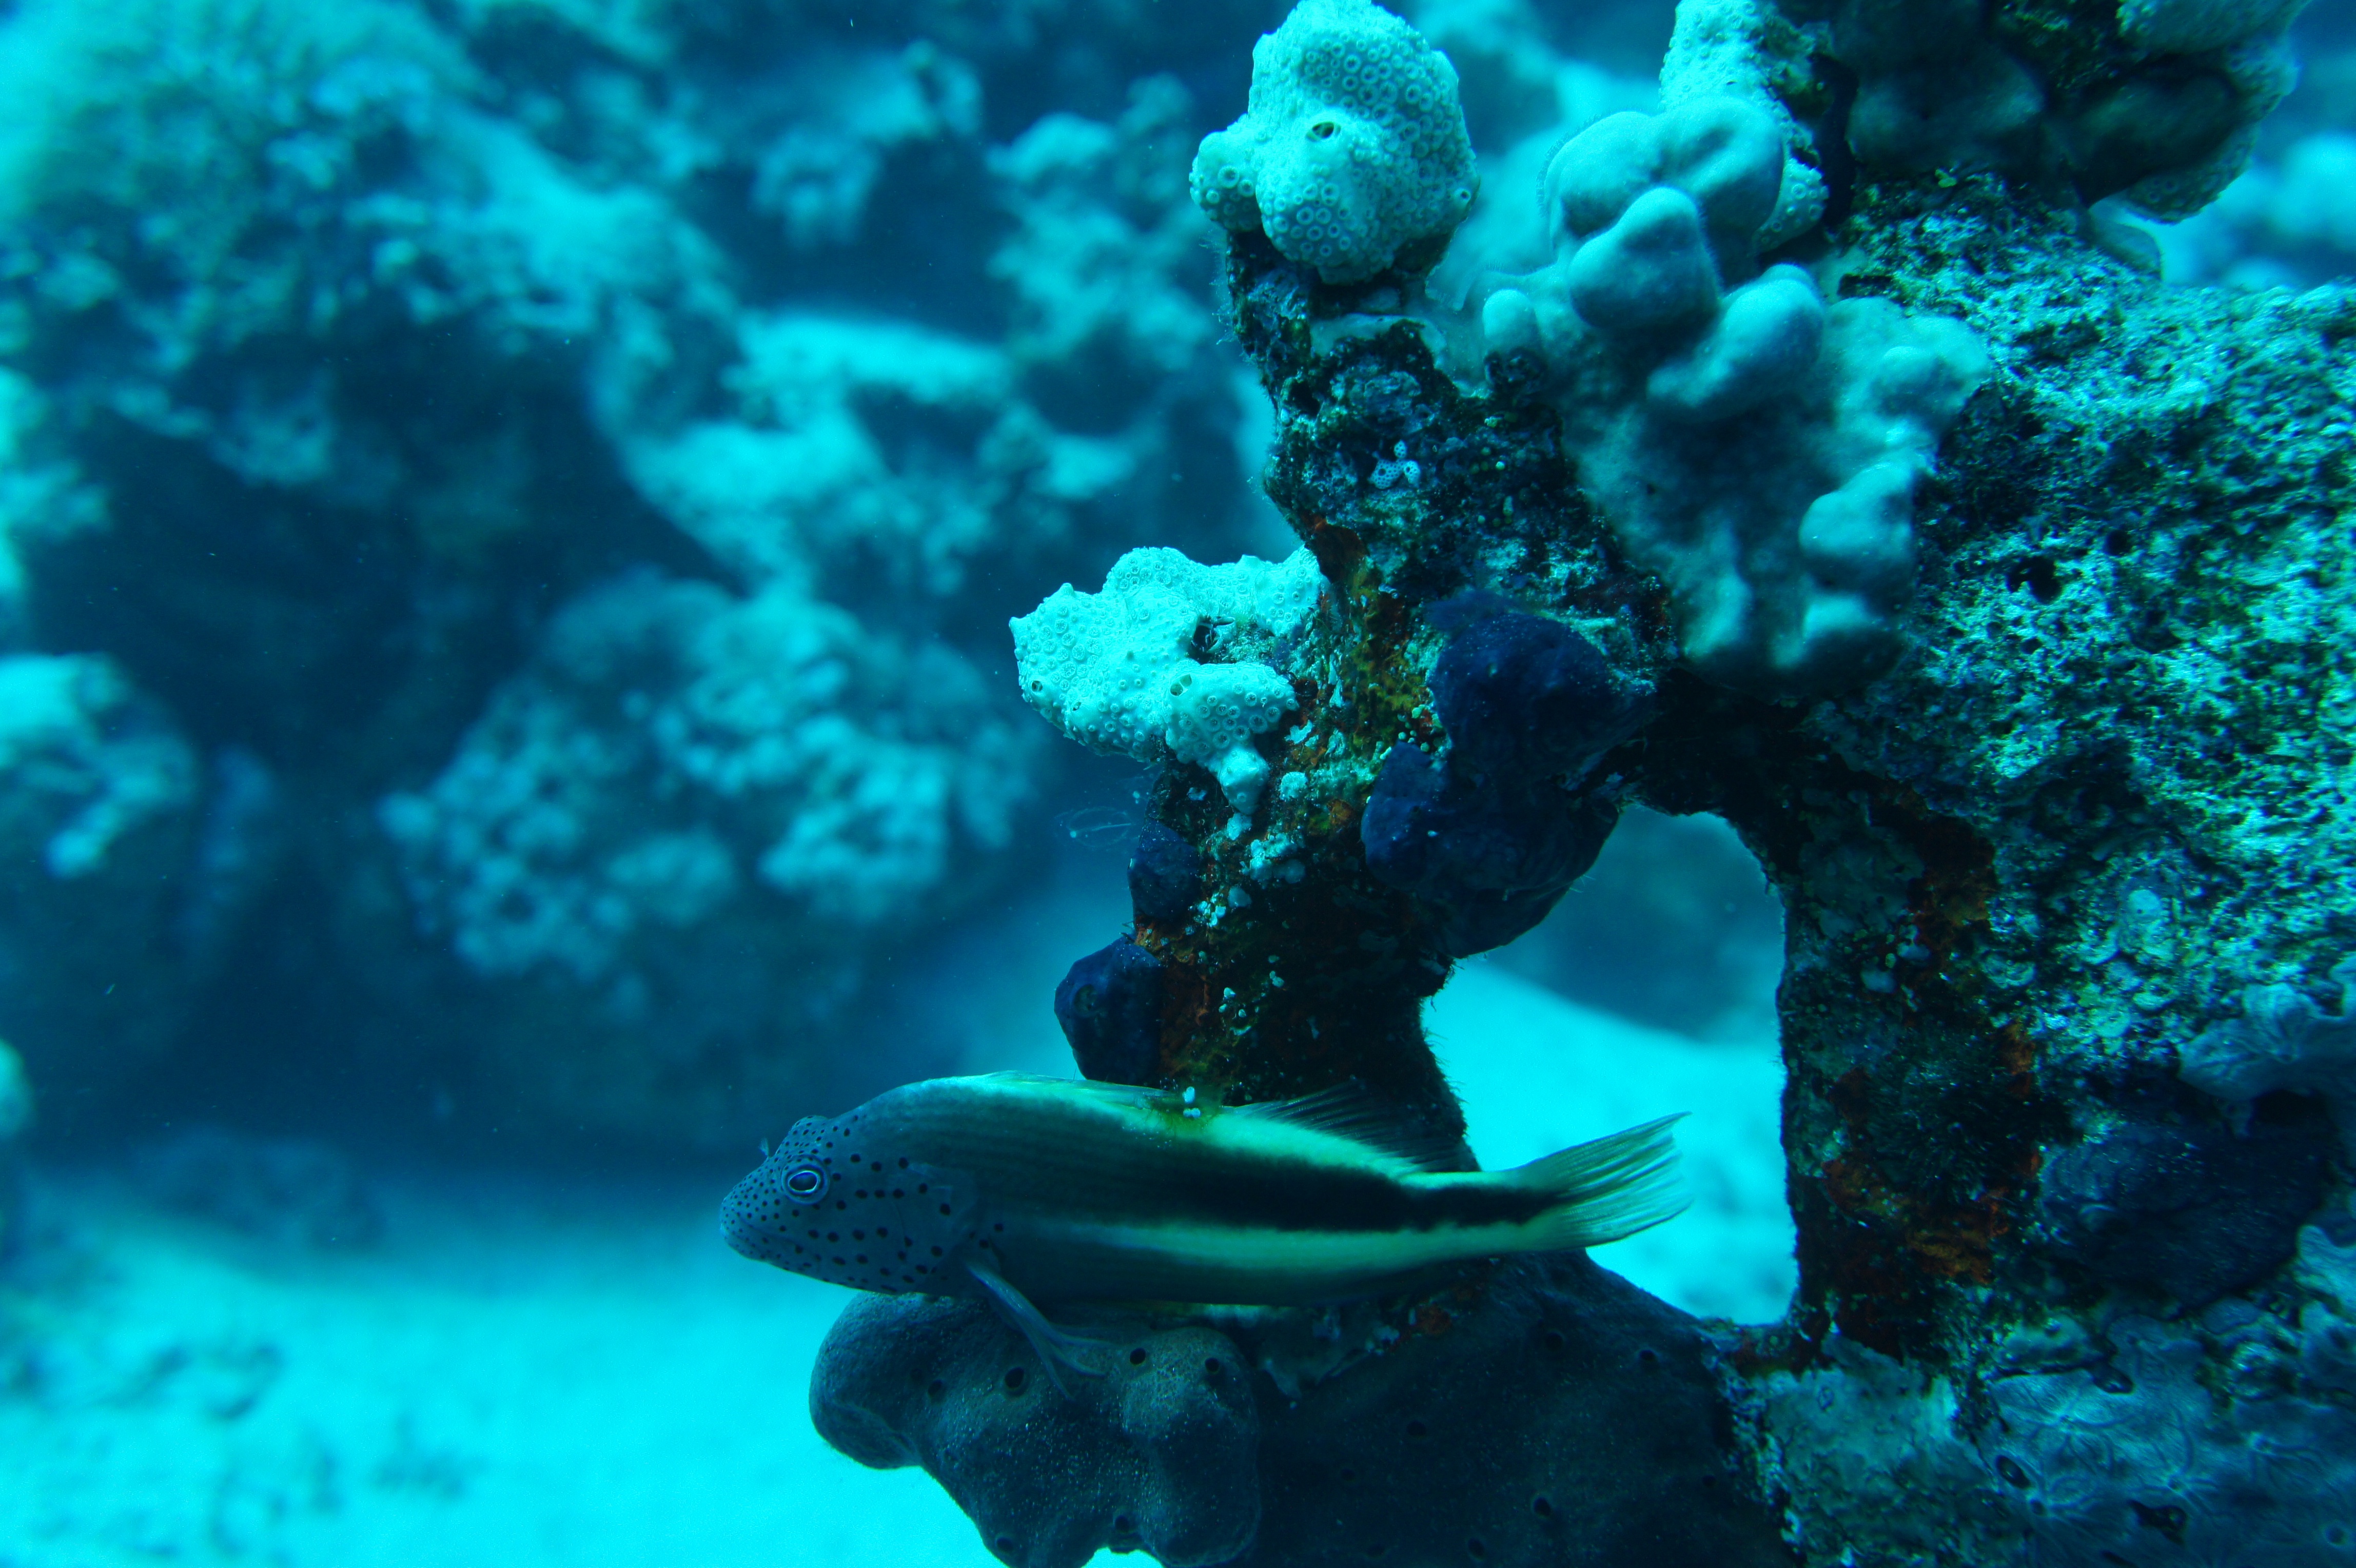
sea, ocean, diving, underwater, biology, fish, coral, coral reef, reef, sports, exotic, water sport, scuba diving, your red sea, tofik, marine biology, underwater diving, coral reef fish